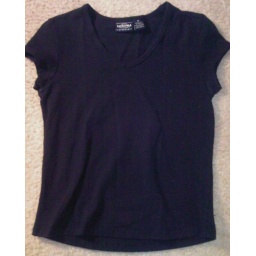
Plain black shirt that's stretchy. Only worn once or twice. Size XS in women's. $2.